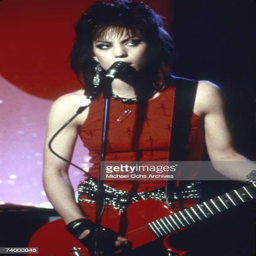
hard rock artist of the rock band performs on stage